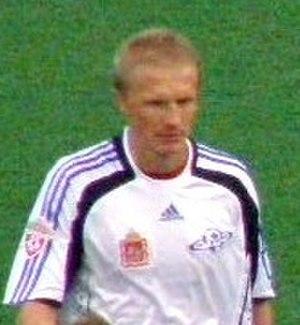
Andriy Husin est un footballeur ukrainien, né le 11 décembre 1972 à Zolotchiv dans l'oblast de Lviv et mort le 17 septembre 2014 à Kiev qui a évolué au poste de milieu de terrain du début des années 1990 à la fin des années 2000.